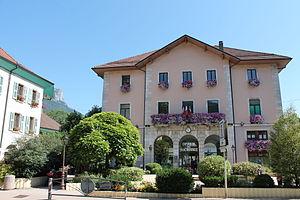
Ancienne mairie de Faverges, aujourd'hui Office du tourisme
Faverges est une ancienne commune française située dans le Sud du département de la Haute-Savoie en région Auvergne-Rhône-Alpes. Centre urbain de la communauté de communes du pays de Faverges, la commune comptait 6 968 habitants en 2013, ce qui en fait la dix-neuvième ville haut-savoyarde. La commune se situe en amont du lac d'Annecy, dans la vallée de Faverges, passage naturel entre la cluse d'Annecy et la combe de Savoie.
Le pays ou vallée de Faverges est une petite région naturelle située au sud du lac d'Annecy. Il est constitué d'une vallée entourée du massif des Bauges, à l'ouest, et de la fin de la chaîne des Aravis à l'est. Le pays de Faverges, est un pays savoyard, faisant partie du canton de Faverges, 2ᵉ circonscription de Haute-Savoie, arrondissement d'Annecy, département de Haute-Savoie, région Auvergne-Rhône-Alpes.
La Communauté de communes des Sources du Lac d'Annecy, anciennement du Pays de Faverges, est une communauté de communes française du département de la Haute-Savoie regroupant 7 communes du pays de Faverges.